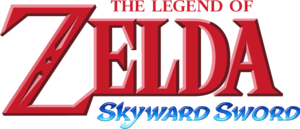
The Legend of Zelda: Skyward Sword
The Legend of Zelda: Skyward Sword er et Wii-spil udviklet af Nintendo i The Legend of Zelda-serien. Det udkom i Europa 18. november 2011. Spillet gør brug af og kræver Wii Motion Plus-tilbehøret.